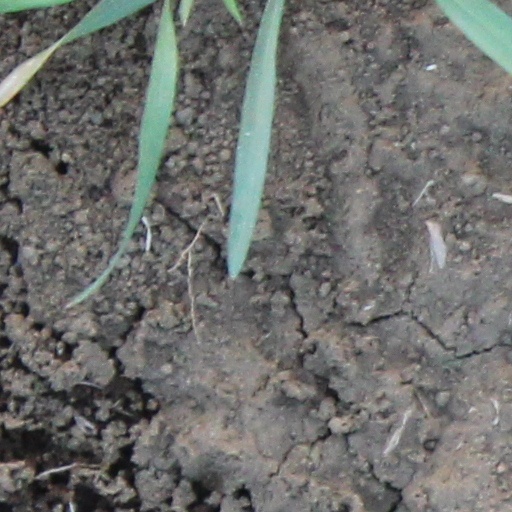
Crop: wheat